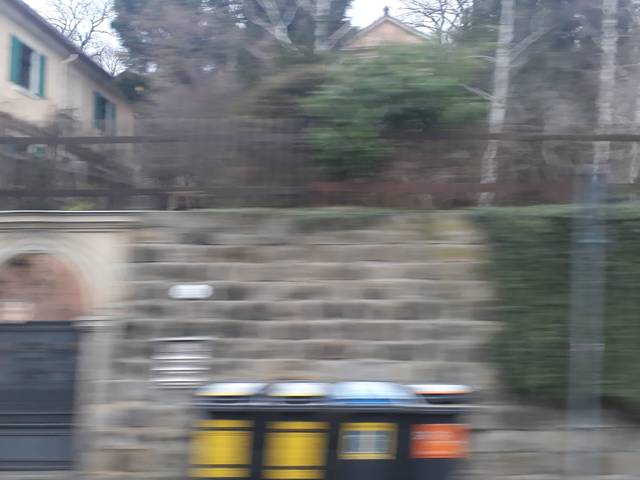
Region: Germany
Coordinates: 51.053, 13.818